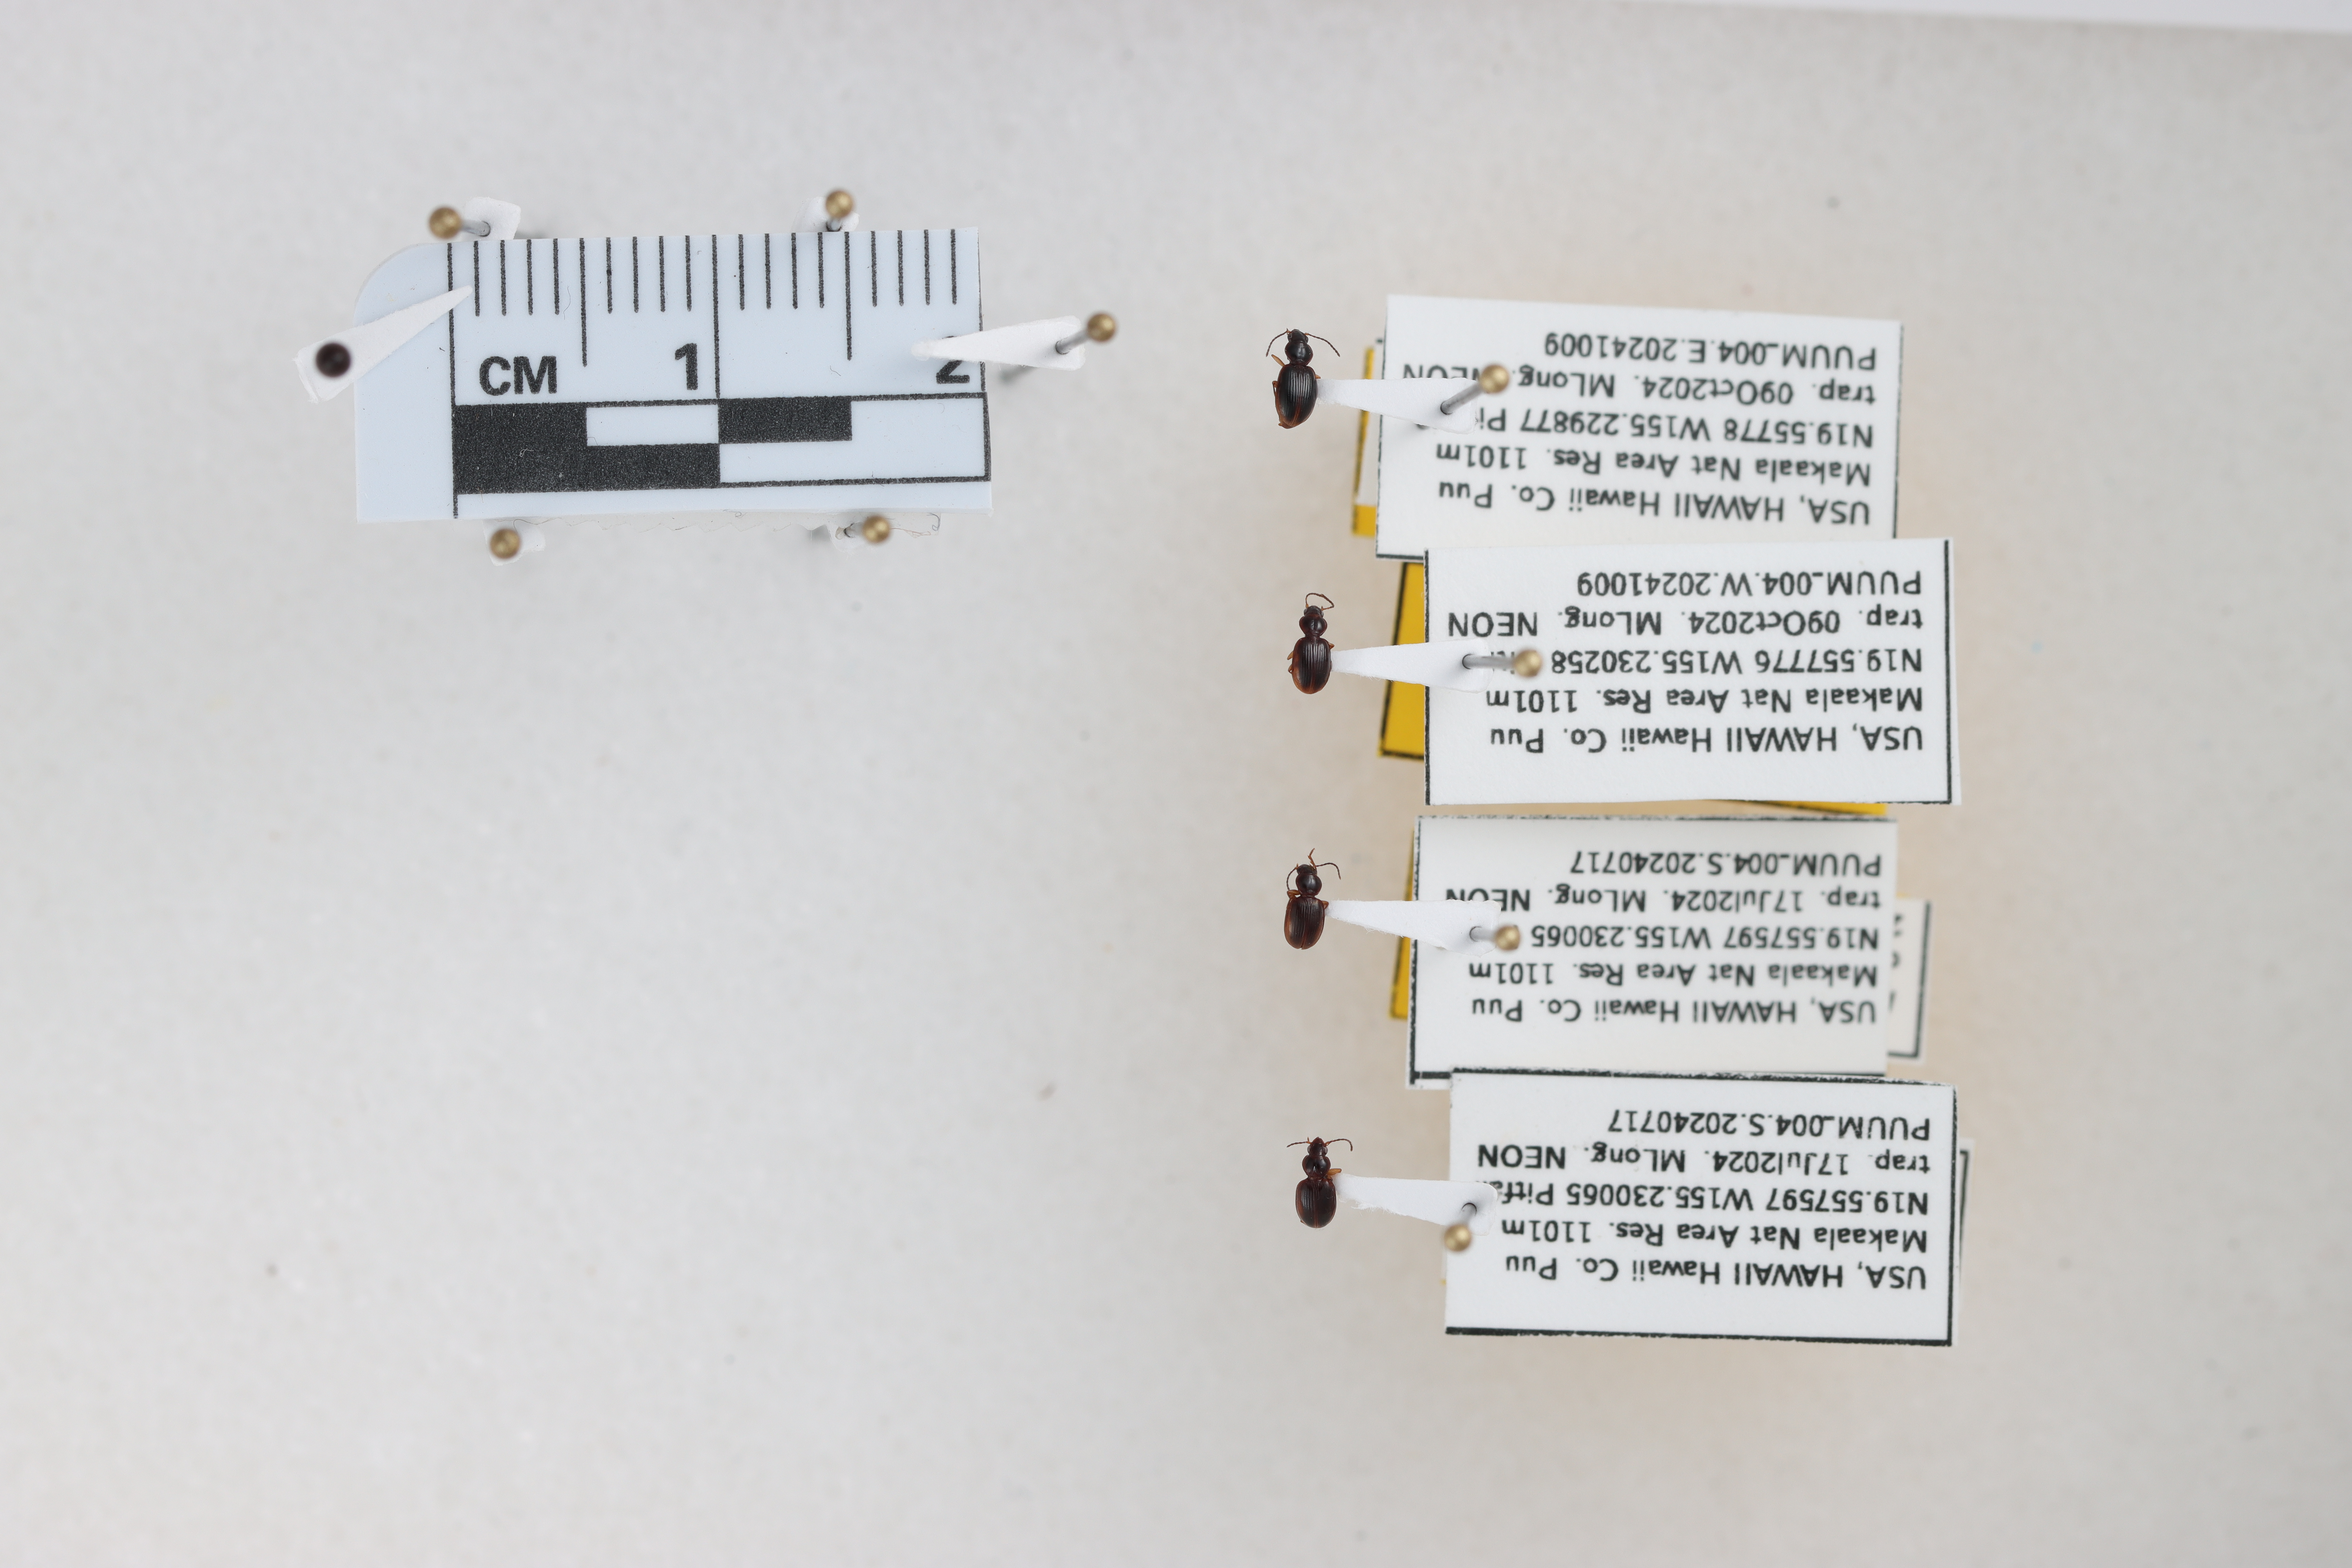
Beetle 1 — elytra length: 0.226 cm, elytra max width: 0.156 cm, basal pronotum width: 0.072 cm

Beetle 2 — elytra length: 0.211 cm, elytra max width: 0.147 cm, basal pronotum width: 0.07 cm

Beetle 3 — elytra length: 0.19 cm, elytra max width: 0.145 cm, basal pronotum width: 0.064 cm

Beetle 4 — elytra length: 0.183 cm, elytra max width: 0.15 cm, basal pronotum width: 0.073 cm